Malwa

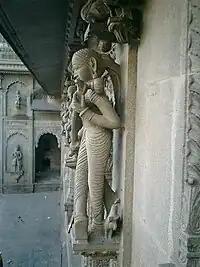
A Maratha-styled sculpture from Maheshwar

The population of the Malwa region was 22,773,993 in 2011, with a population density of a moderate 270/km. The annual birth rate in the region was 31.6 per 1000, and the death rate 10.3. The infant mortality rate was 93.8, slightly higher than the overall rate for the Madhya Pradesh state.